Poland National Renewable Energy Action Plan

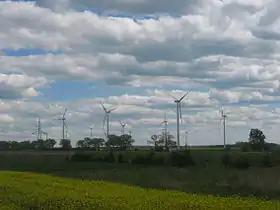
Renewable energy in the EU28. Wind farm in Ostrowo, Poland

Poland national target for the share of renewable sources in gross final consumption of energy in 2020 is 15%. The expected total energy consumption in 2020 is 69,200 ktoe and hence the amount of energy from renewable sources in target year 2020 should be 10,380.5 ktoe. National Renewable Energy Action Plan sets a target of the share of renewable energies to be 19.13% in electricity sector, 17.05% in heating/cooling sector and 10.14% in transport sector by 2020.